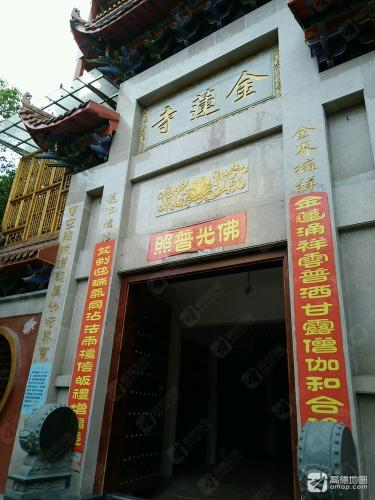
地标名称：金莲寺
所在城市：衡阳市·耒阳市